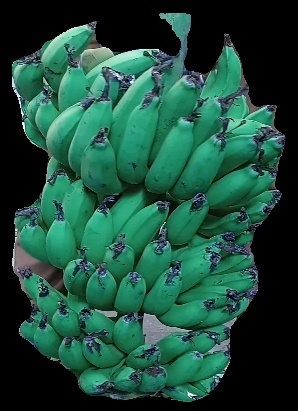
Variety: pachbale
Grade: grade3